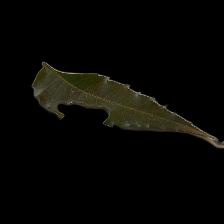
Plant: Neem